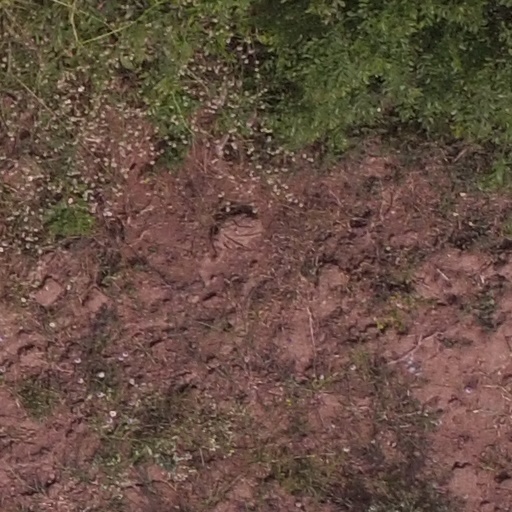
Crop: maize; corn